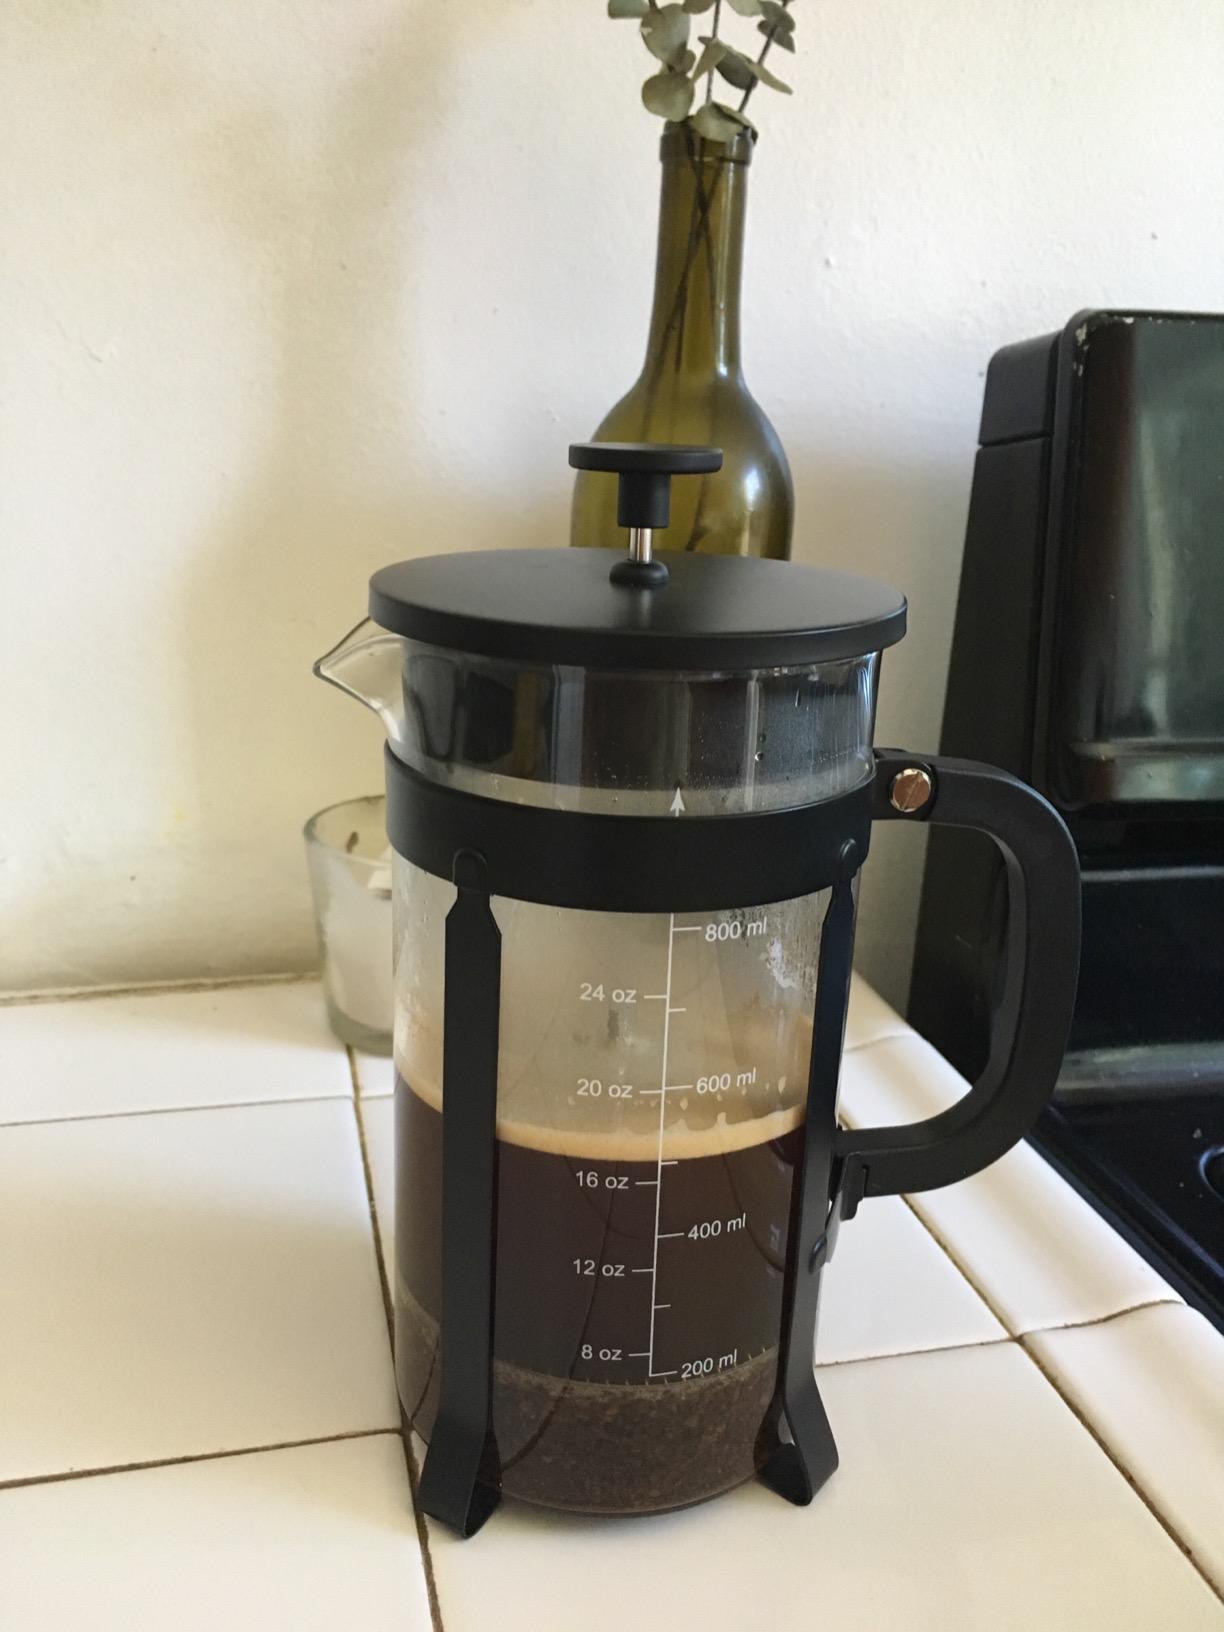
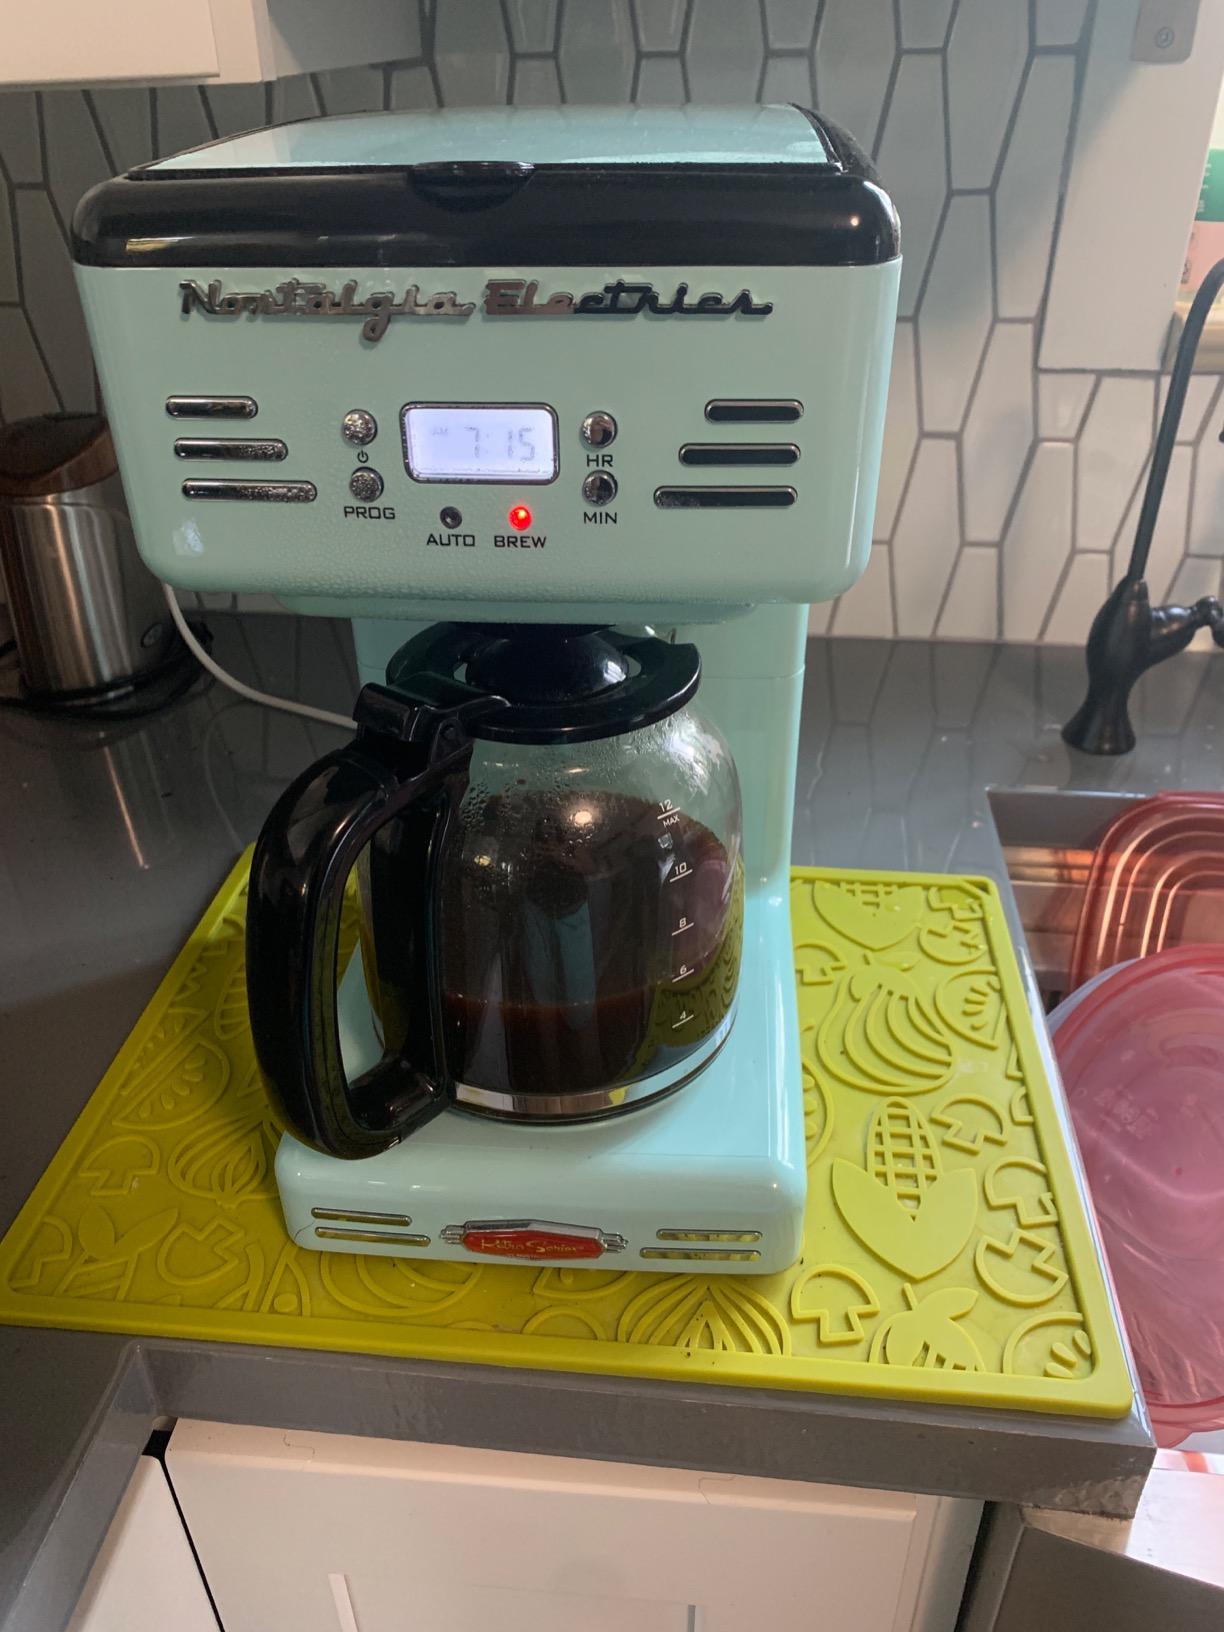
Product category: items_tea
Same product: no